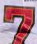
Number: 7